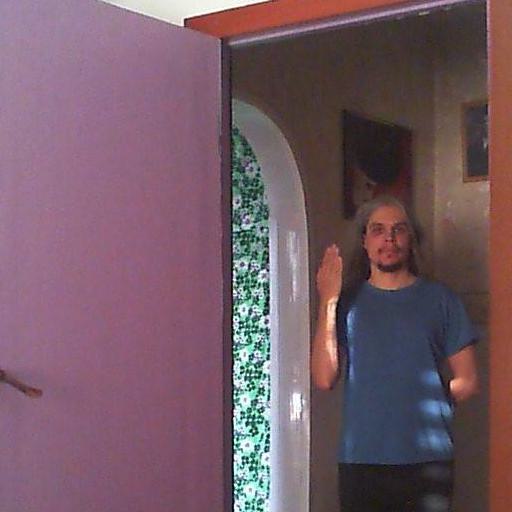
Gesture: stop_inverted